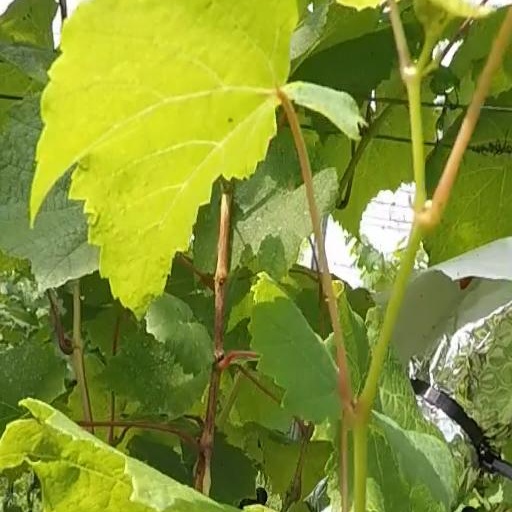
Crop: grape